Tropical Storm Lingling (2014)

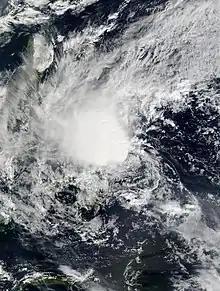
Tropical Storm Lingling off Mindanao on January 18, 2014

Tropical Storm Lingling, known in the Philippines as Tropical Depression Agaton, was a weak but deadly tropical cyclone that affected the Philippines in mid January 2014. The first named storm of the annual typhoon season, this early-season cyclone remained very disorganized throughout its lifespan. Lingling was the first major natural disaster in the Philippines after Typhoon Haiyan just two months earlier, as it caused widespread landslide incidents and floods in Mindanao, resulting in 70 deaths and damage amounting to over 566 million pesos on the island.